Skei Church

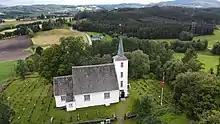
View of the church

Skei Church is a parish church of the Church of Norway in Steinkjer Municipality in Trøndelag county, Norway. It is located in the village of Skei. It is the main church for the Ogndal parish which is part of the Stiklestad prosti (deanery) in the Diocese of Nidaros. The white, wooden church was built in a long church style in 1664 using plans drawn up by an unknown architect. The church seats about 290 people.